Maximilian Willibald of Waldburg-Wolfegg

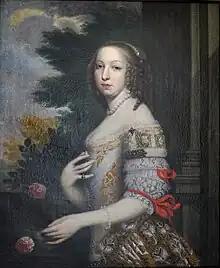
"Portrait of Clara Isabella of Arenberg"

From 1650 onwards Maximilian Willibald began to collect art systematically with a particular interest for graphics. He assembled a rather large collection over the years, in 1654 alone he acquired around 34,000 graphics from the inheritance of the Fugger family. At the time of his death his collection comprised over 120,000 graphics among them such famous pieces as the Kleiner Klebeband and the Mittelalterliches Hausbuch.